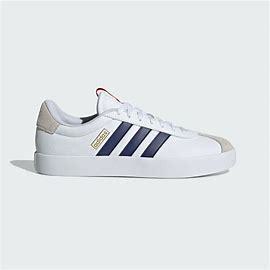
Brand: Adidas
Model: VL Court 3